Koło, Warsaw

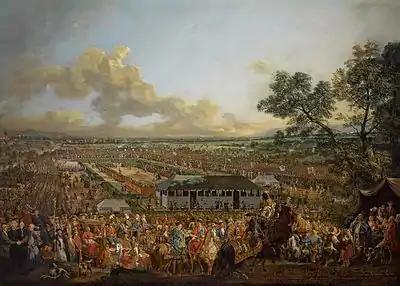
"The Election of Stanisław August", a 1778 painting by Bernardo Bellotto, depicting the 1764 royal election of king Stanisław August Poniatowski, which took place in Koło.

In 1575, the fields, currently within boundaries of neighbourhoods of Młynów, Koło, and Powązki, were set up as the location for the proceedings of the election seym, during which nobility members elected the monarch of the Polish–Lithuanian Commonwealth. The first proceedings lasted from November to October 1575, when Anna Jagiellon and Stephen Báthory were chosen as the co-rulers. Between the 16th and 18th centuries, nine more rulers were chosen there. The last election was hosted in 1764, when Stanisław August Poniatowski was chosen as the ruler. The area of Koło, at the road leading from Warsaw to Sochaczew, became the location of the Kight Circle, an assembly of nobility members. It gave name to the neighbourhood, with the term "koło" translating from Polish to "circle".